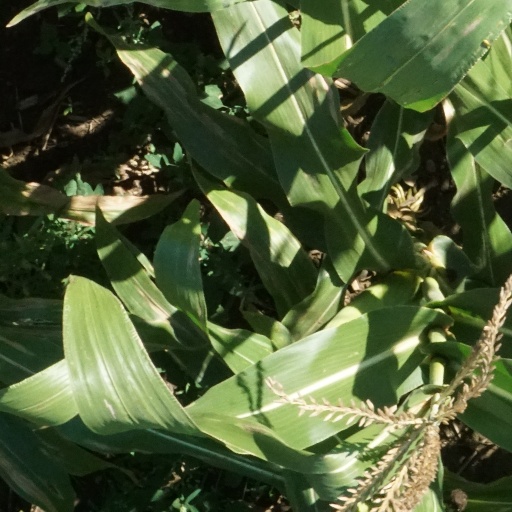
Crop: maize; corn